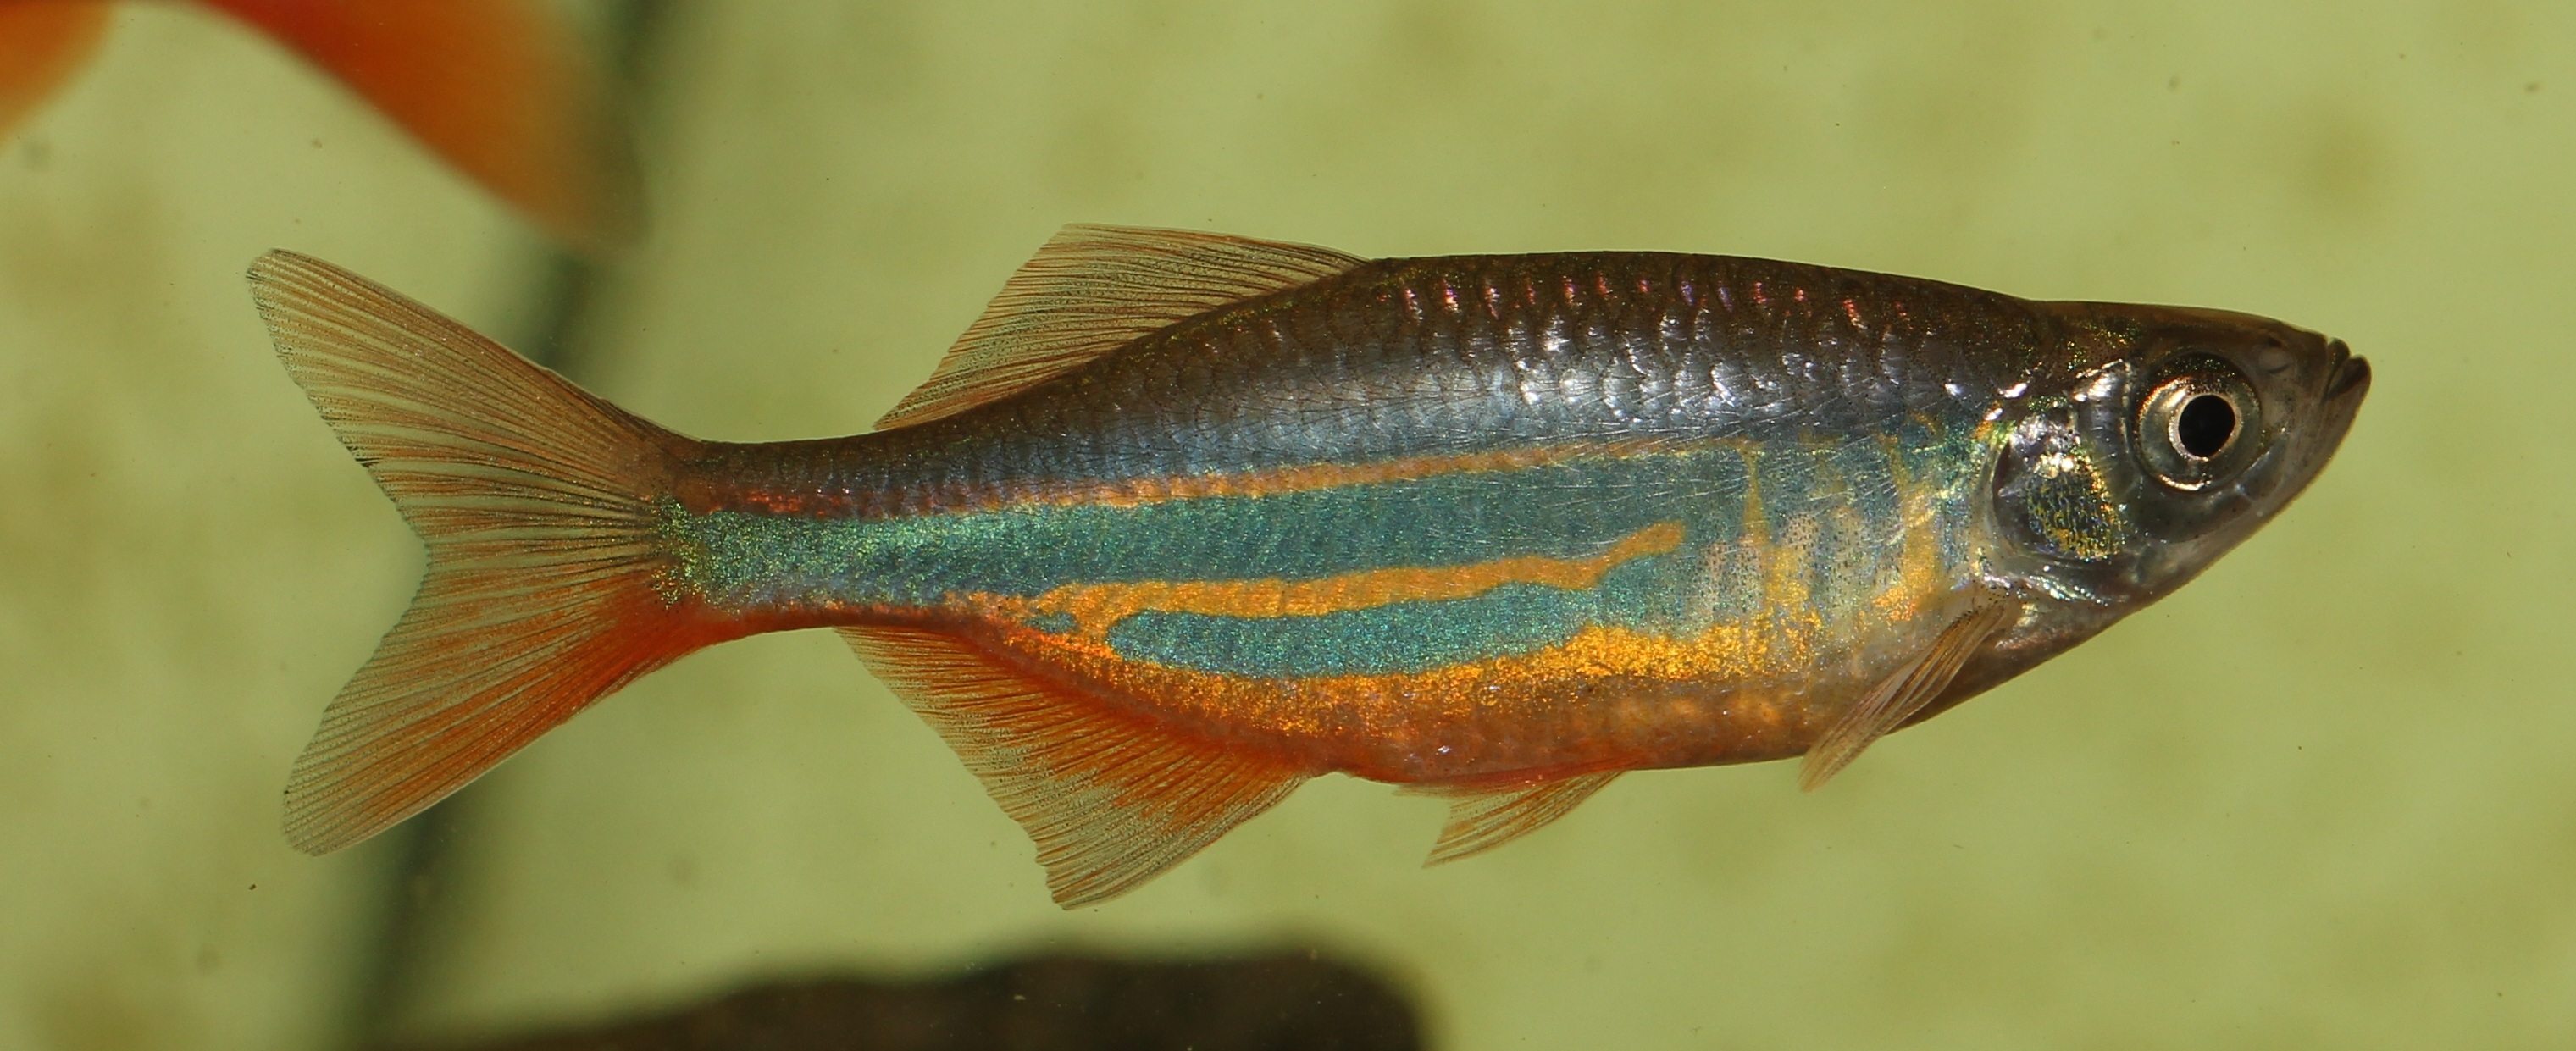
water, nature, animal, underwater, orange, green, red, tropical, macro, biology, perch, blue, aquatic, colorful, fish, fauna, swimming, silver, aquarium, vertebrate, fast, shiny, snapper, minnow, fishes, marine biology, danio, common rudd